Yang Jingren

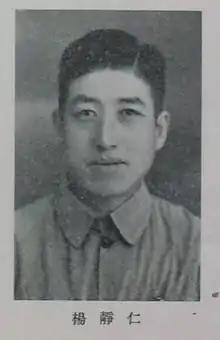
Yan Jingren

Yang Jingren (Xiao'erjing: ) (1918 – October 19, 2001) was a People's Republic of China politician. A member of the Hui people ethnic group, he was born in Lanzhou, Gansu Province. He was the head of the United Front Work Department from 1982 to 1985.